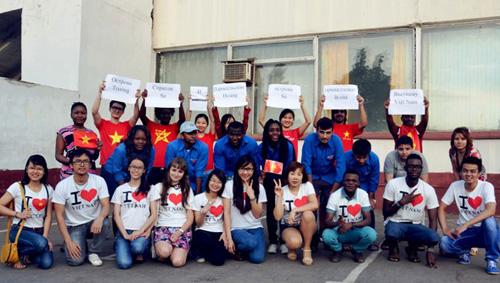
những người đứng ở hàng sau cùng đang cầm những tấm bảng trên tay